Tirugaṇita-pañcāṅgam

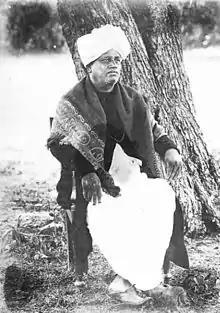
Chintamani Ragoonathachari (1822 – 5 February 1880)

Tirugaṇita-pañcāṅgam, also known as "Dṛggaṇita pañcāṅgam", is an almanac popular among Tamil speaking people in India and the world over. It is based on the modern values of the various astronomical parameters and it incorporates modern formulas and computational schemes. It was introduced by Chinthamani Ragoonatha Chary (1822 – 5 February 1880) an Indian astronomer attached to the then Madras Observatory. There is another almanac known as Vākyapañcāṅgam, also popular among Tamil speaking people which is based on the astronomical data and computational methods propounded in the various "Siddhānta" texts like the "Sūrya-Siddhānta" and which uses the text "Vākyakaraṇa" of anonymous authorship as the basic source book.